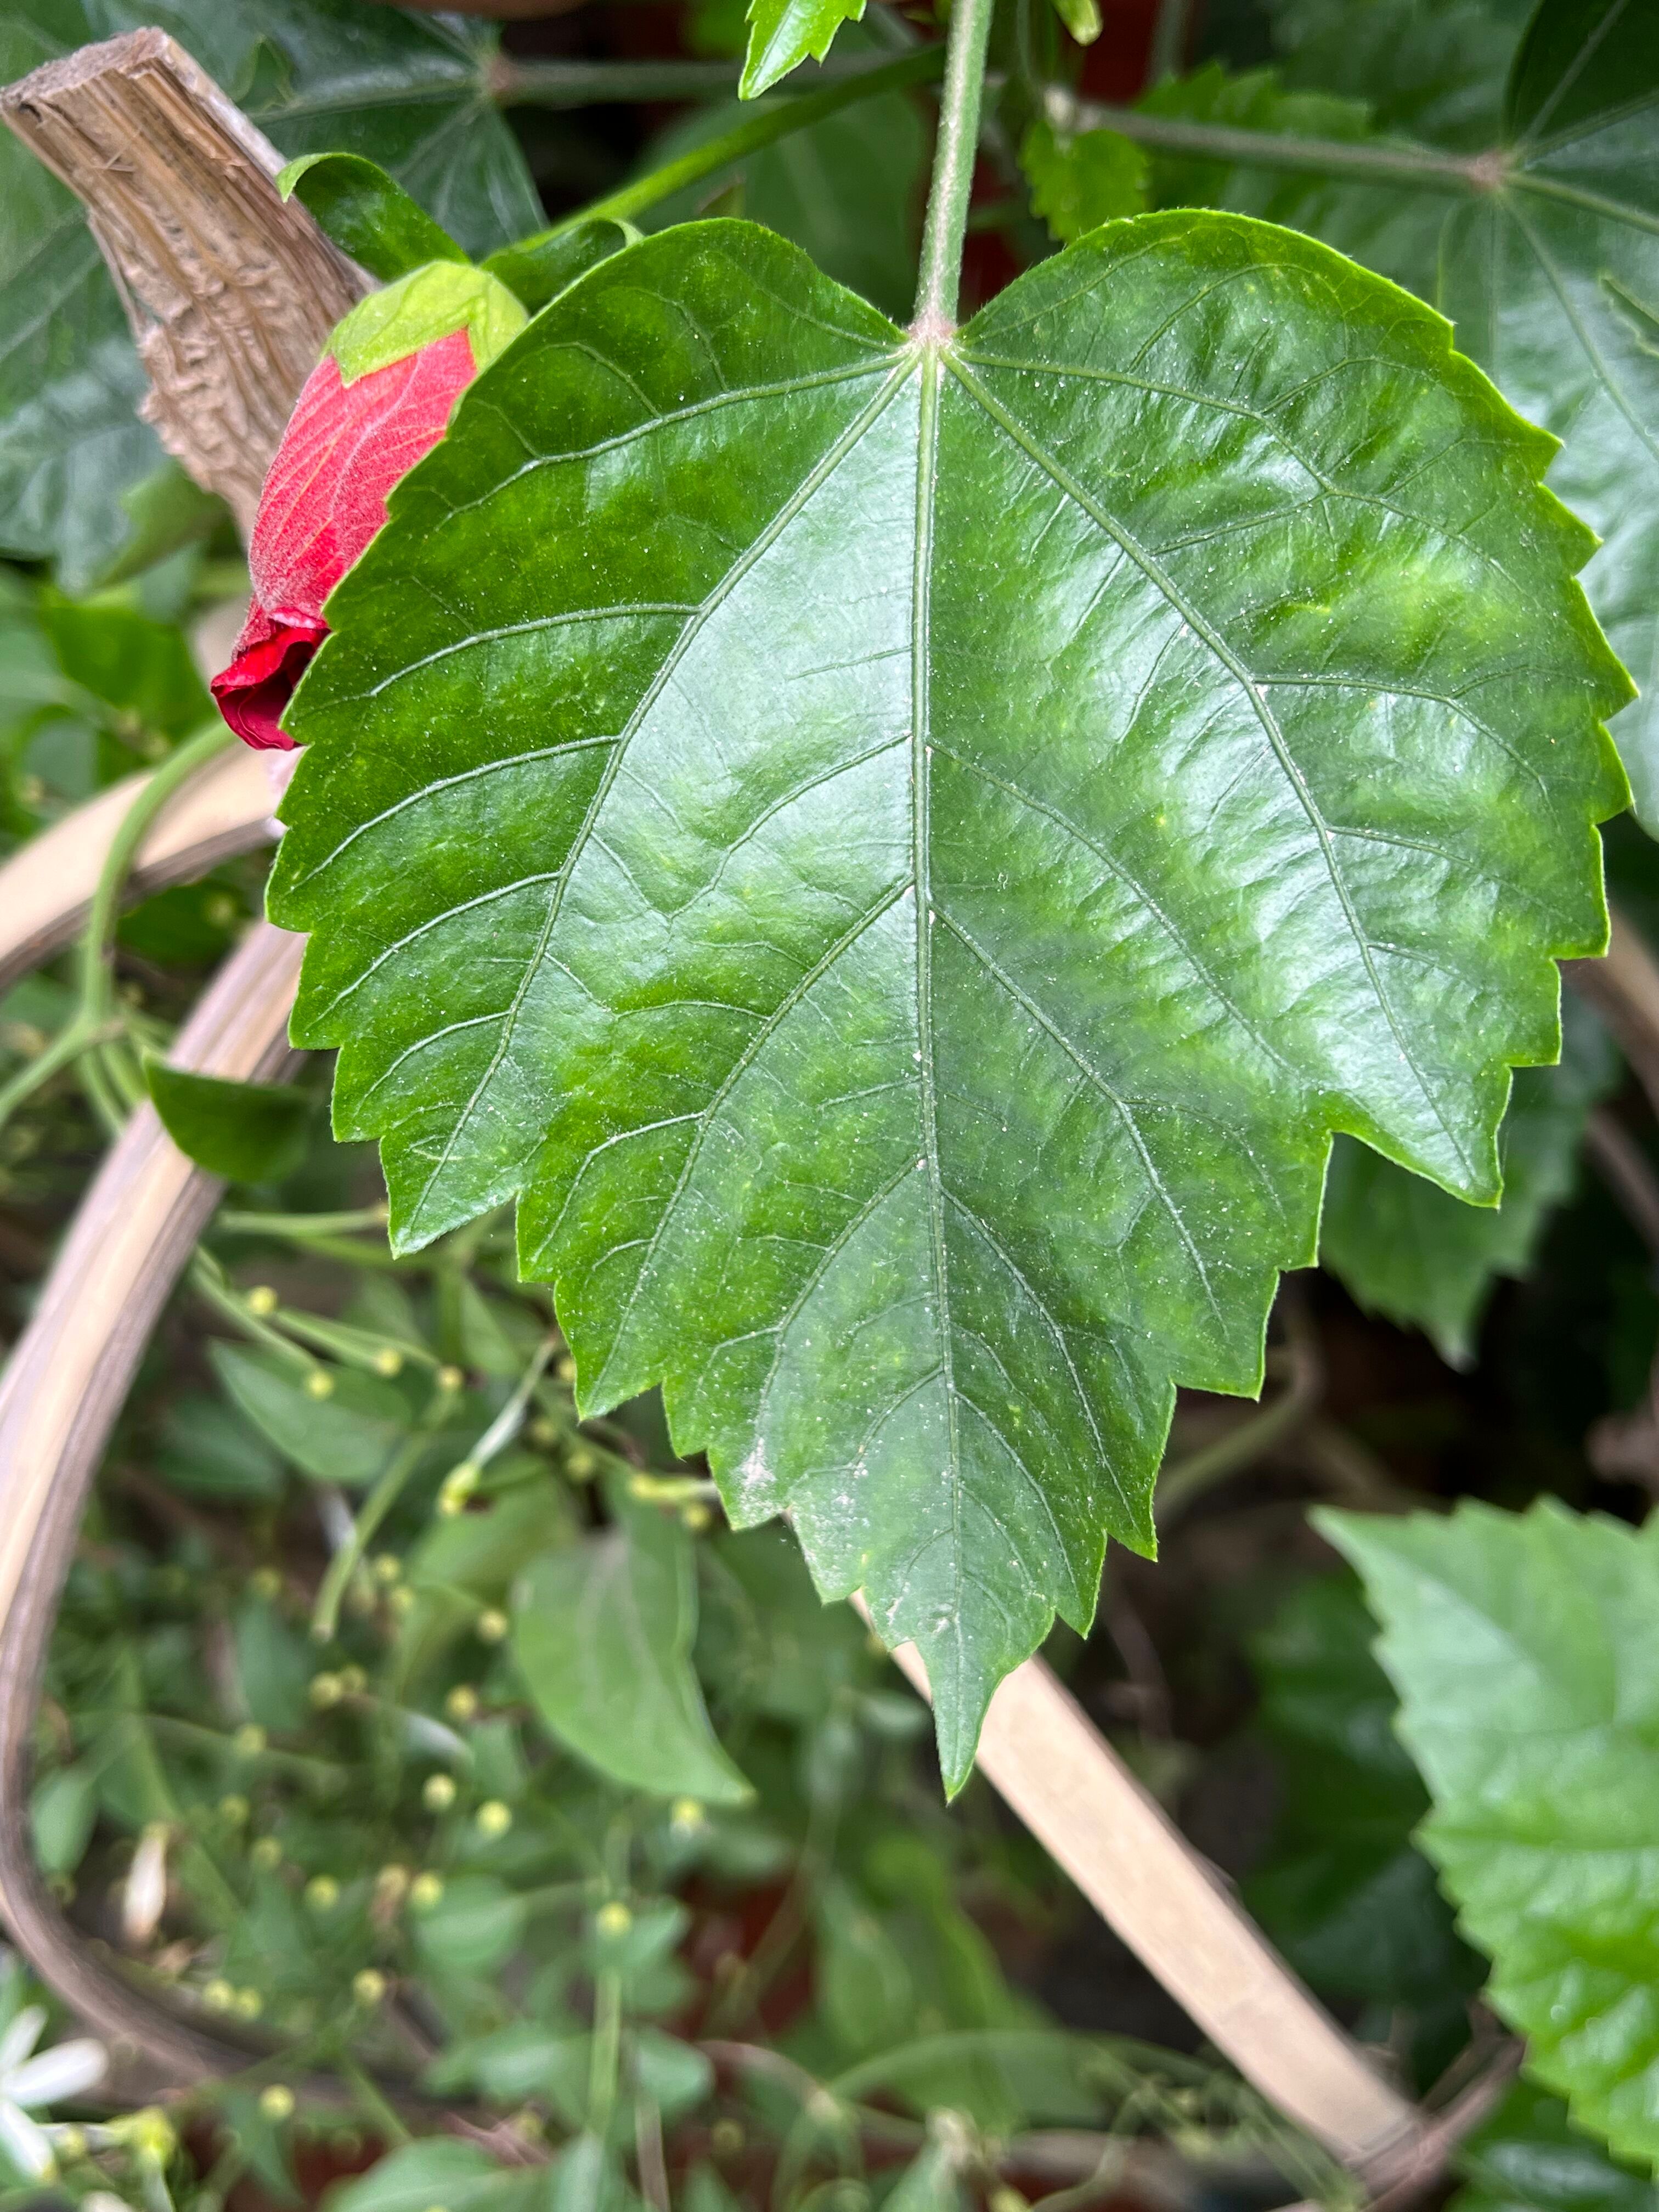
Plant species: hibiscus-rosa-sinensis